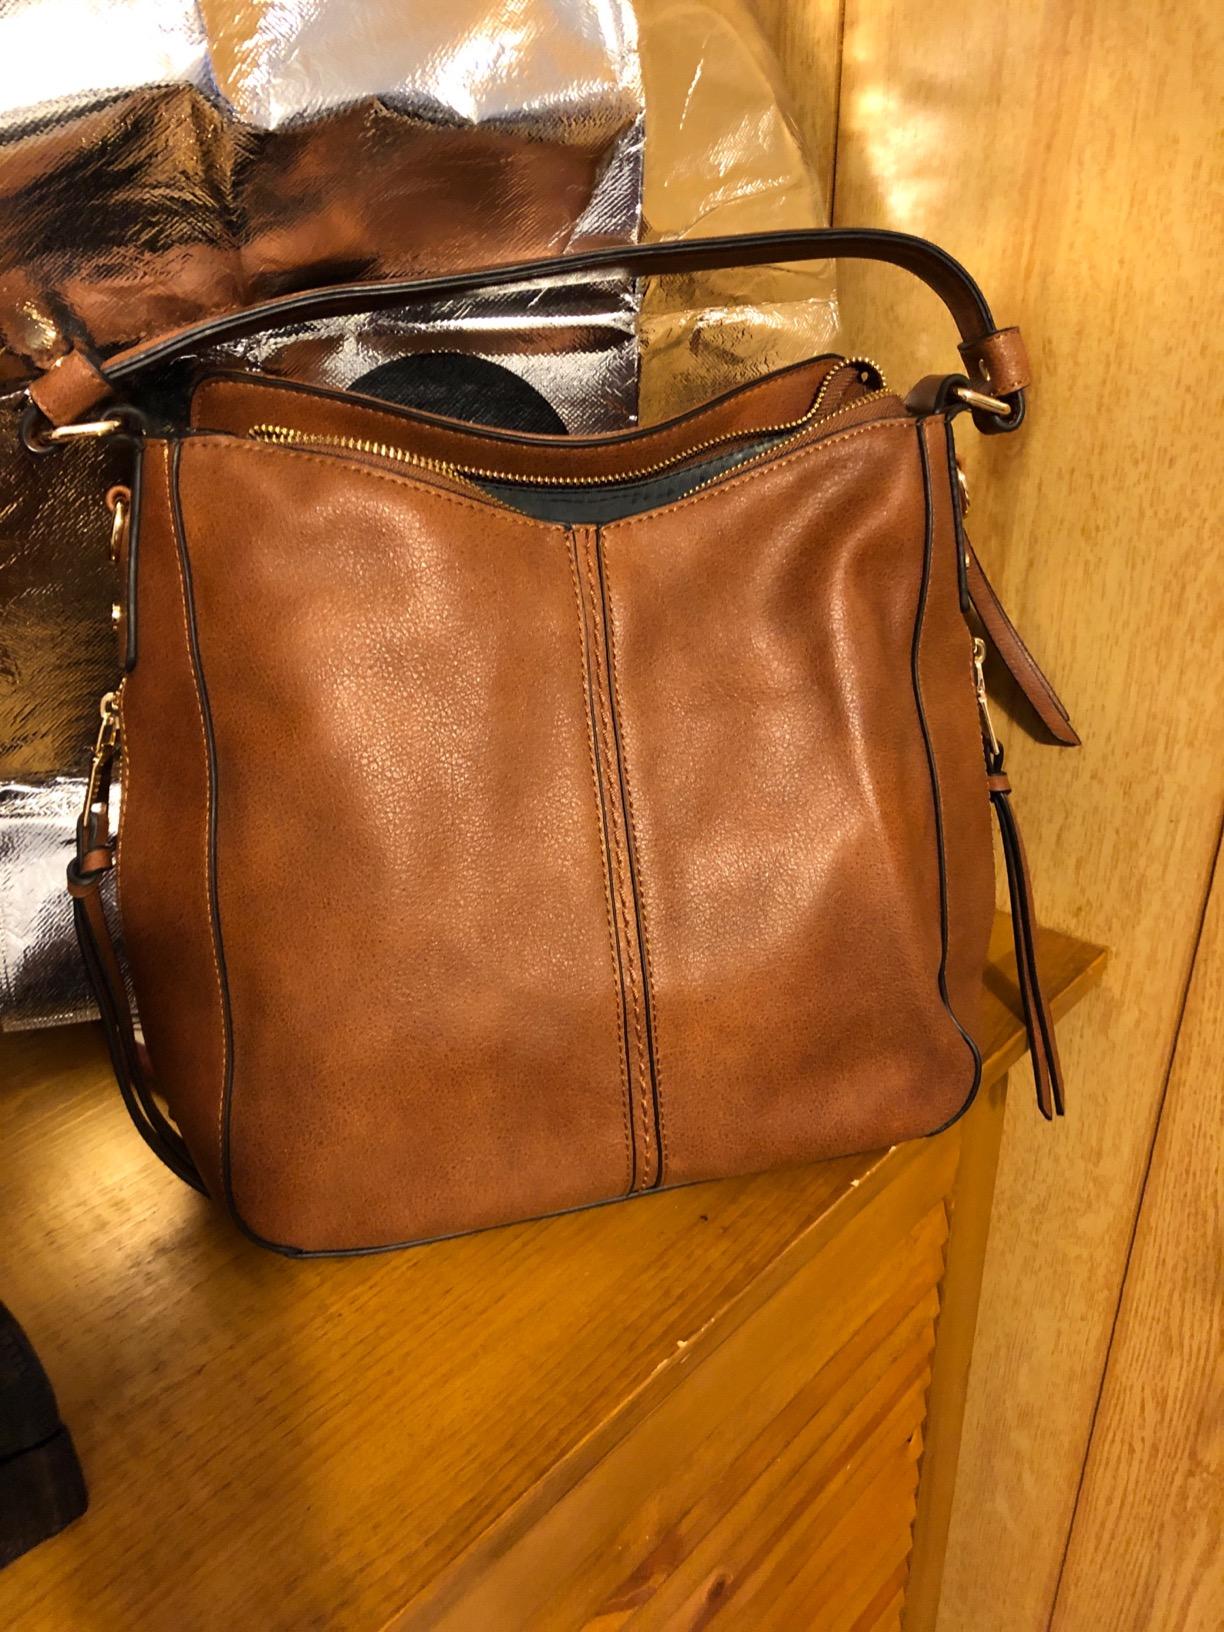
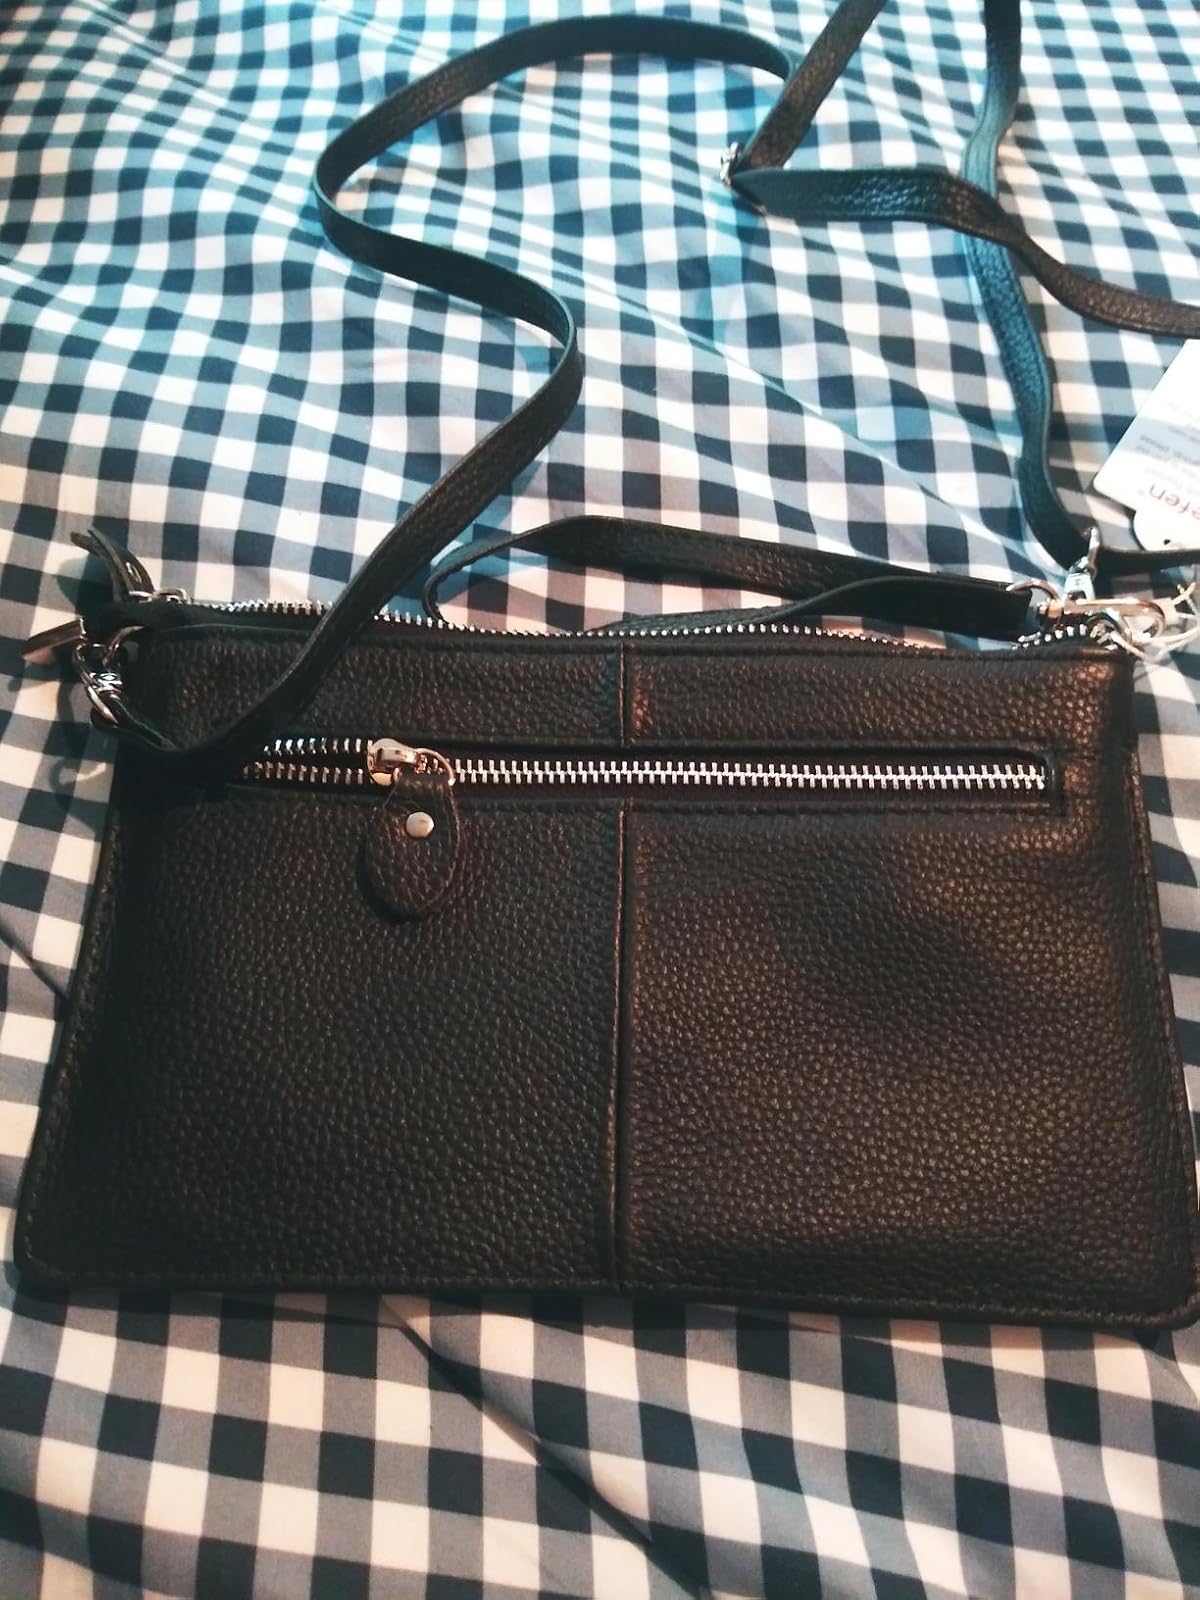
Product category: accessories_handbag
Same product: no